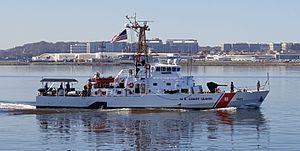
La classe Island est une classe de cotres de la Garde côtière des États-Unis. 49 navires de la classe ont été construits, dont 37 restent en service. Leurs numéros de coque vont de WPB-1301 à WPB-1349.
Le Sloviansk (P190) est un navire de patrouille de classe Island mis en service en 2019 dans la marine ukrainienne qui a été construit à l'origine pour la Garde côtière des États-Unis.